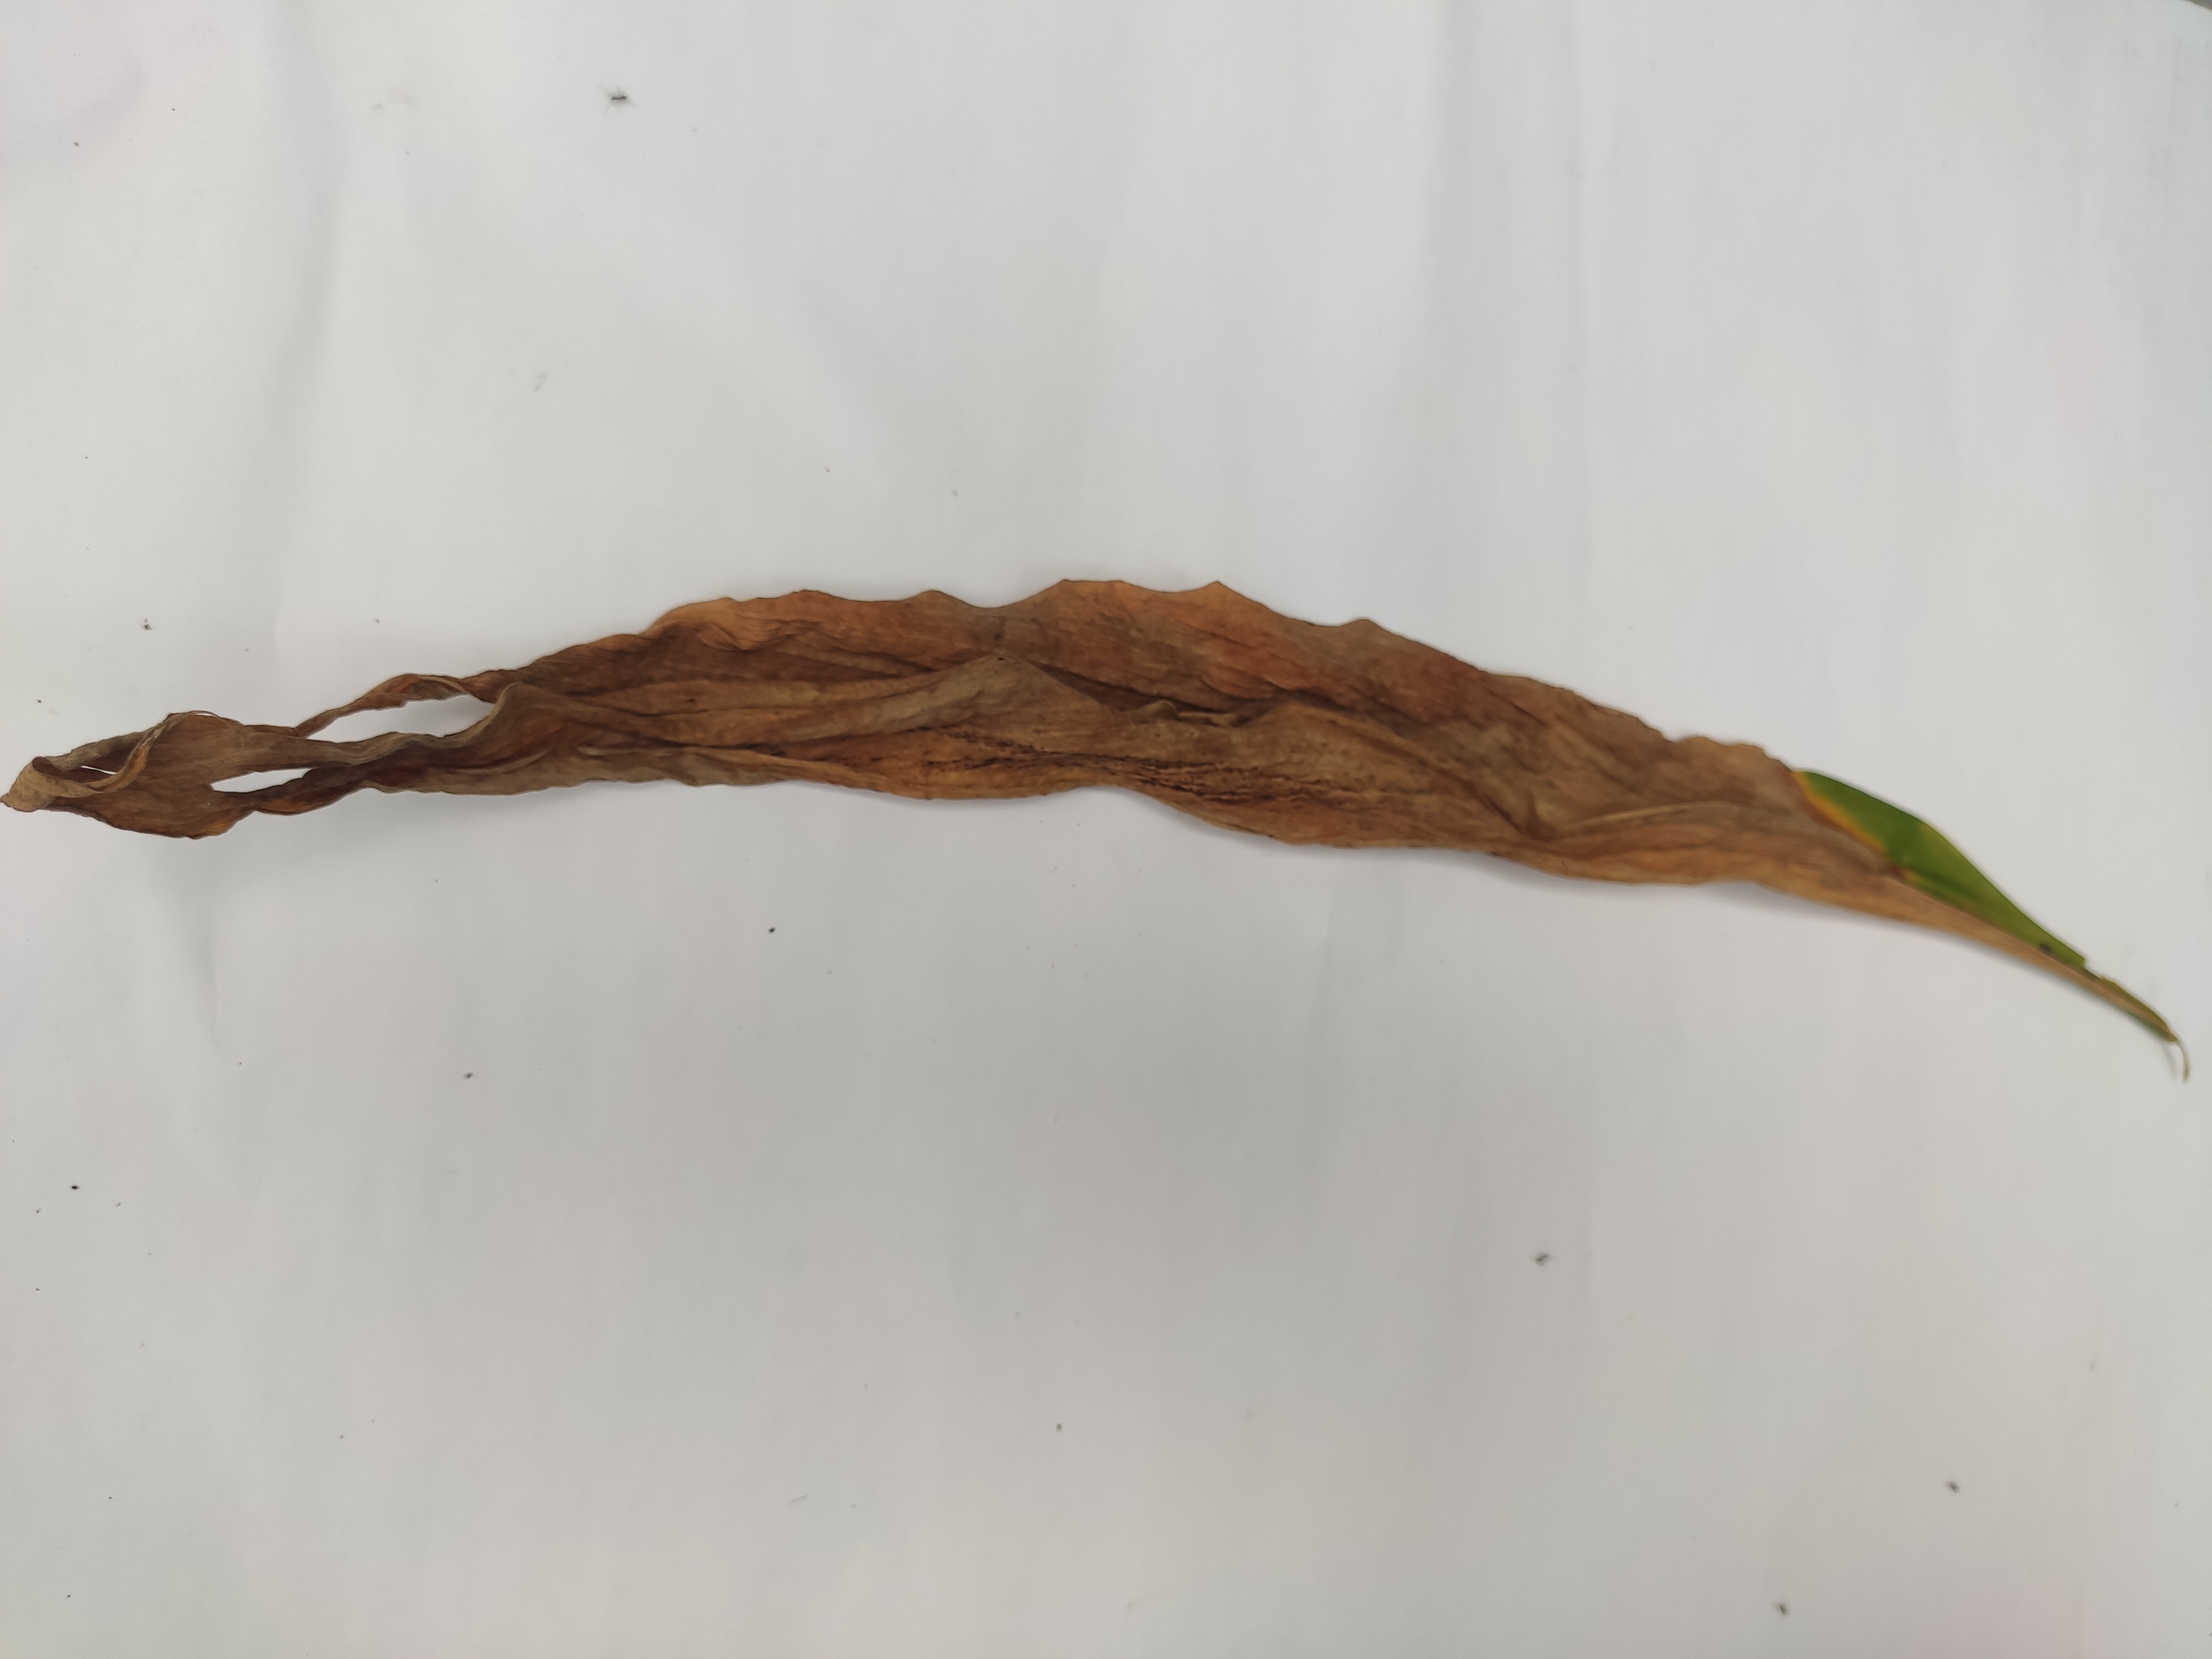
Label: Blotch